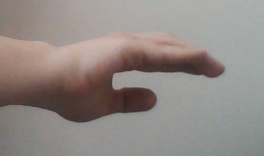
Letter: jeem